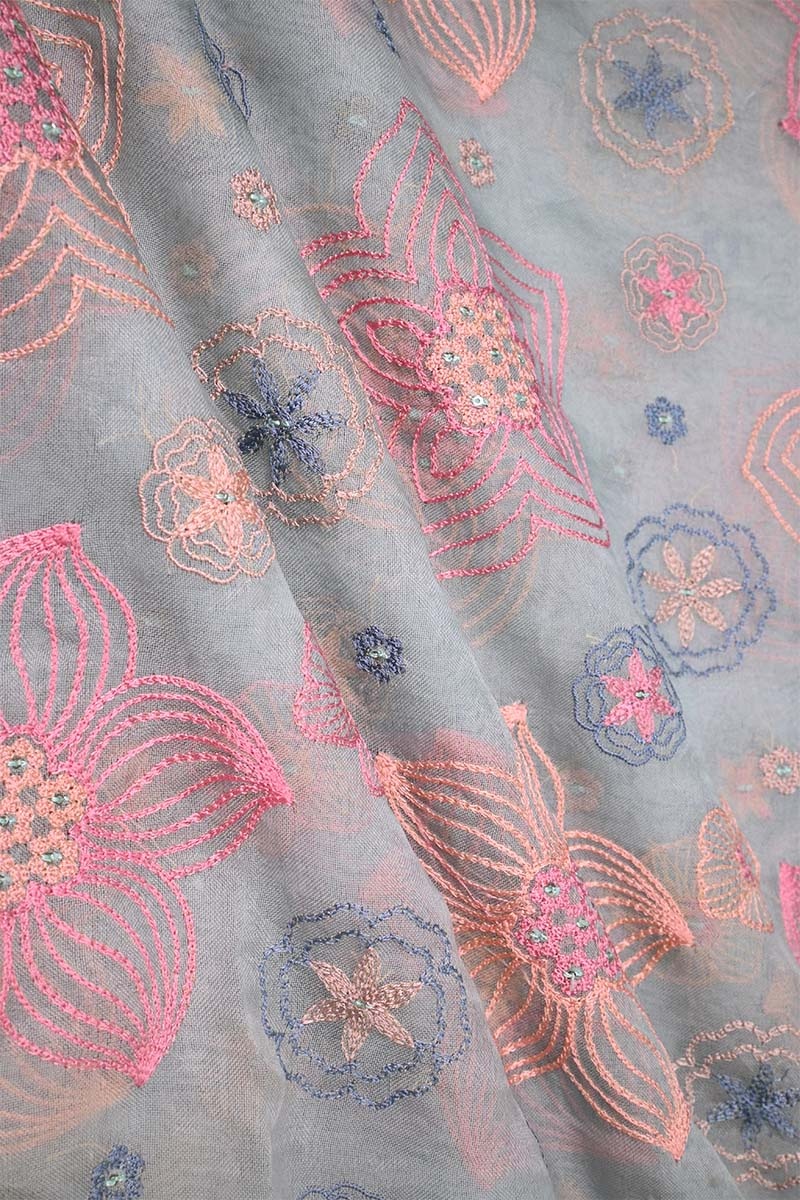
Powder Blue Organza Silk Fabric with Floral Resham Embroidery
This powder blue organza silk fabric features delicate floral embroidery in pink and blue resham threads spread evenly across the fabric. The lightweight texture of organza, combined with colorful embroidery, makes it a unique choice for contemporary and traditional outfits. Features: • Premium Organza Silk Fabric • Color: Powder Blue • Detailed with pink and blue floral resham embroidery • Width: ±44 inches • Deliver within 5–7 business days. You can contact us for urgent delivery. • No Return & No Exchange on Fabrics • For additional services like stitching & customization, kindly contact our team at +91 7705012088. • Note : Availing these services makes the product ineligible for exchange or refund. • Perfect for: Party wear, festive occasions, or light wedding functions • Care Instructions: Dry clean only. • Please note: Actual color may vary slightly from the image. • Styling Tips: This powder blue organza silk fabric is perfect for designing flowy blouses, dupattas, or dresses where floral resham embroidery adds a soft and charming appeal.
Brand: Chinaya Banaras
Category: Arts & Entertainment > Hobbies & Creative Arts > Arts & Crafts > Art & Crafting Materials > Textiles > Fabric > Organza